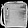
Label: Bag